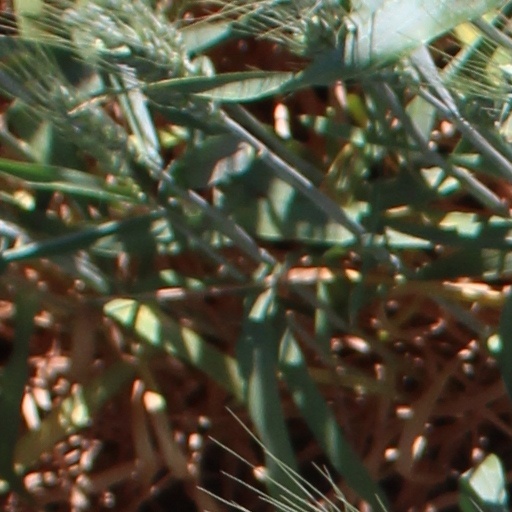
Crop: wheat